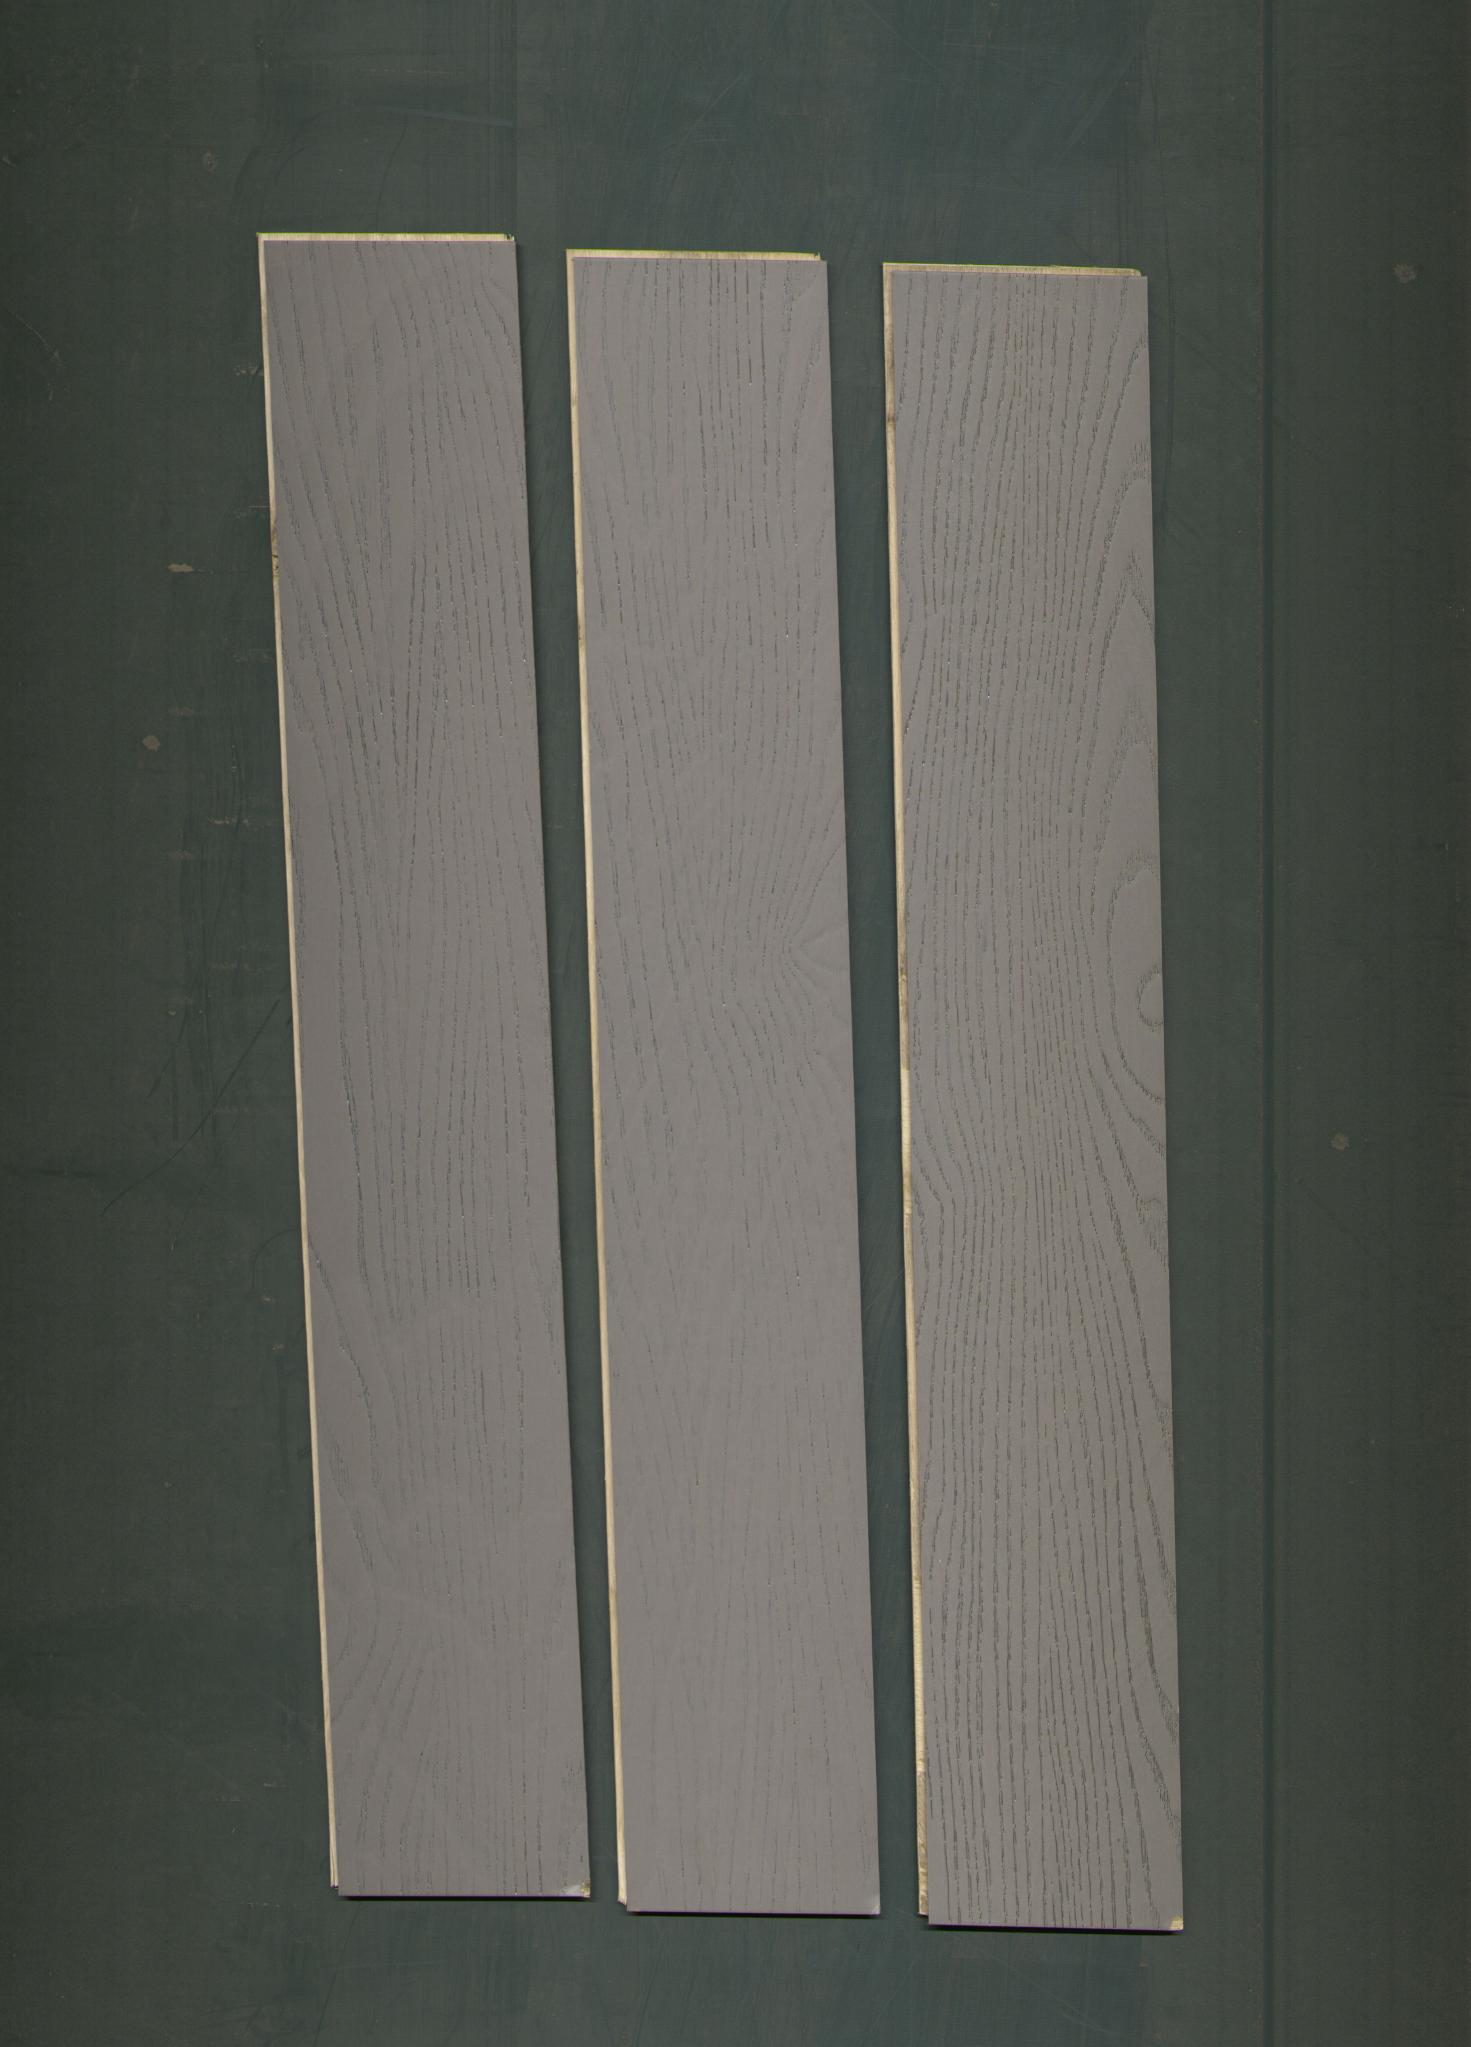
Label: mixers